Puerto Rican government-debt crisis

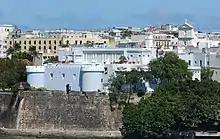
La Fortaleza, the Governor of Puerto Rico's mansion, built in 1533

By mid-January 2017, the bond debt had reached $70 billion in a territory with a 45% poverty rate and a double-digit unemployment (12.4% in December 2016), more than twice the mainland US average. The debt had been increasing during a decade-long recession. The Commonwealth defaulted on many debts, including bonds, since 2015. By mid-January, the cash-strapped government was having difficulty maintaining health care funding. "Without action before April, Puerto Rico's ability to execute contracts for Fiscal Year 2018 with its managed care organizations will be threatened, thereby putting at risk beginning July 1, 2017 the health care of up to 900,000 poor U.S. citizens living in Puerto Rico," according to a letter sent to Congress by the Secretary of the Treasury and the Secretary of Health and Human Services. They also stated, "Congress must enact measures recommended by both Republicans and Democrats that fix Puerto Rico's inequitable health care financing structure and promote sustained economic growth."